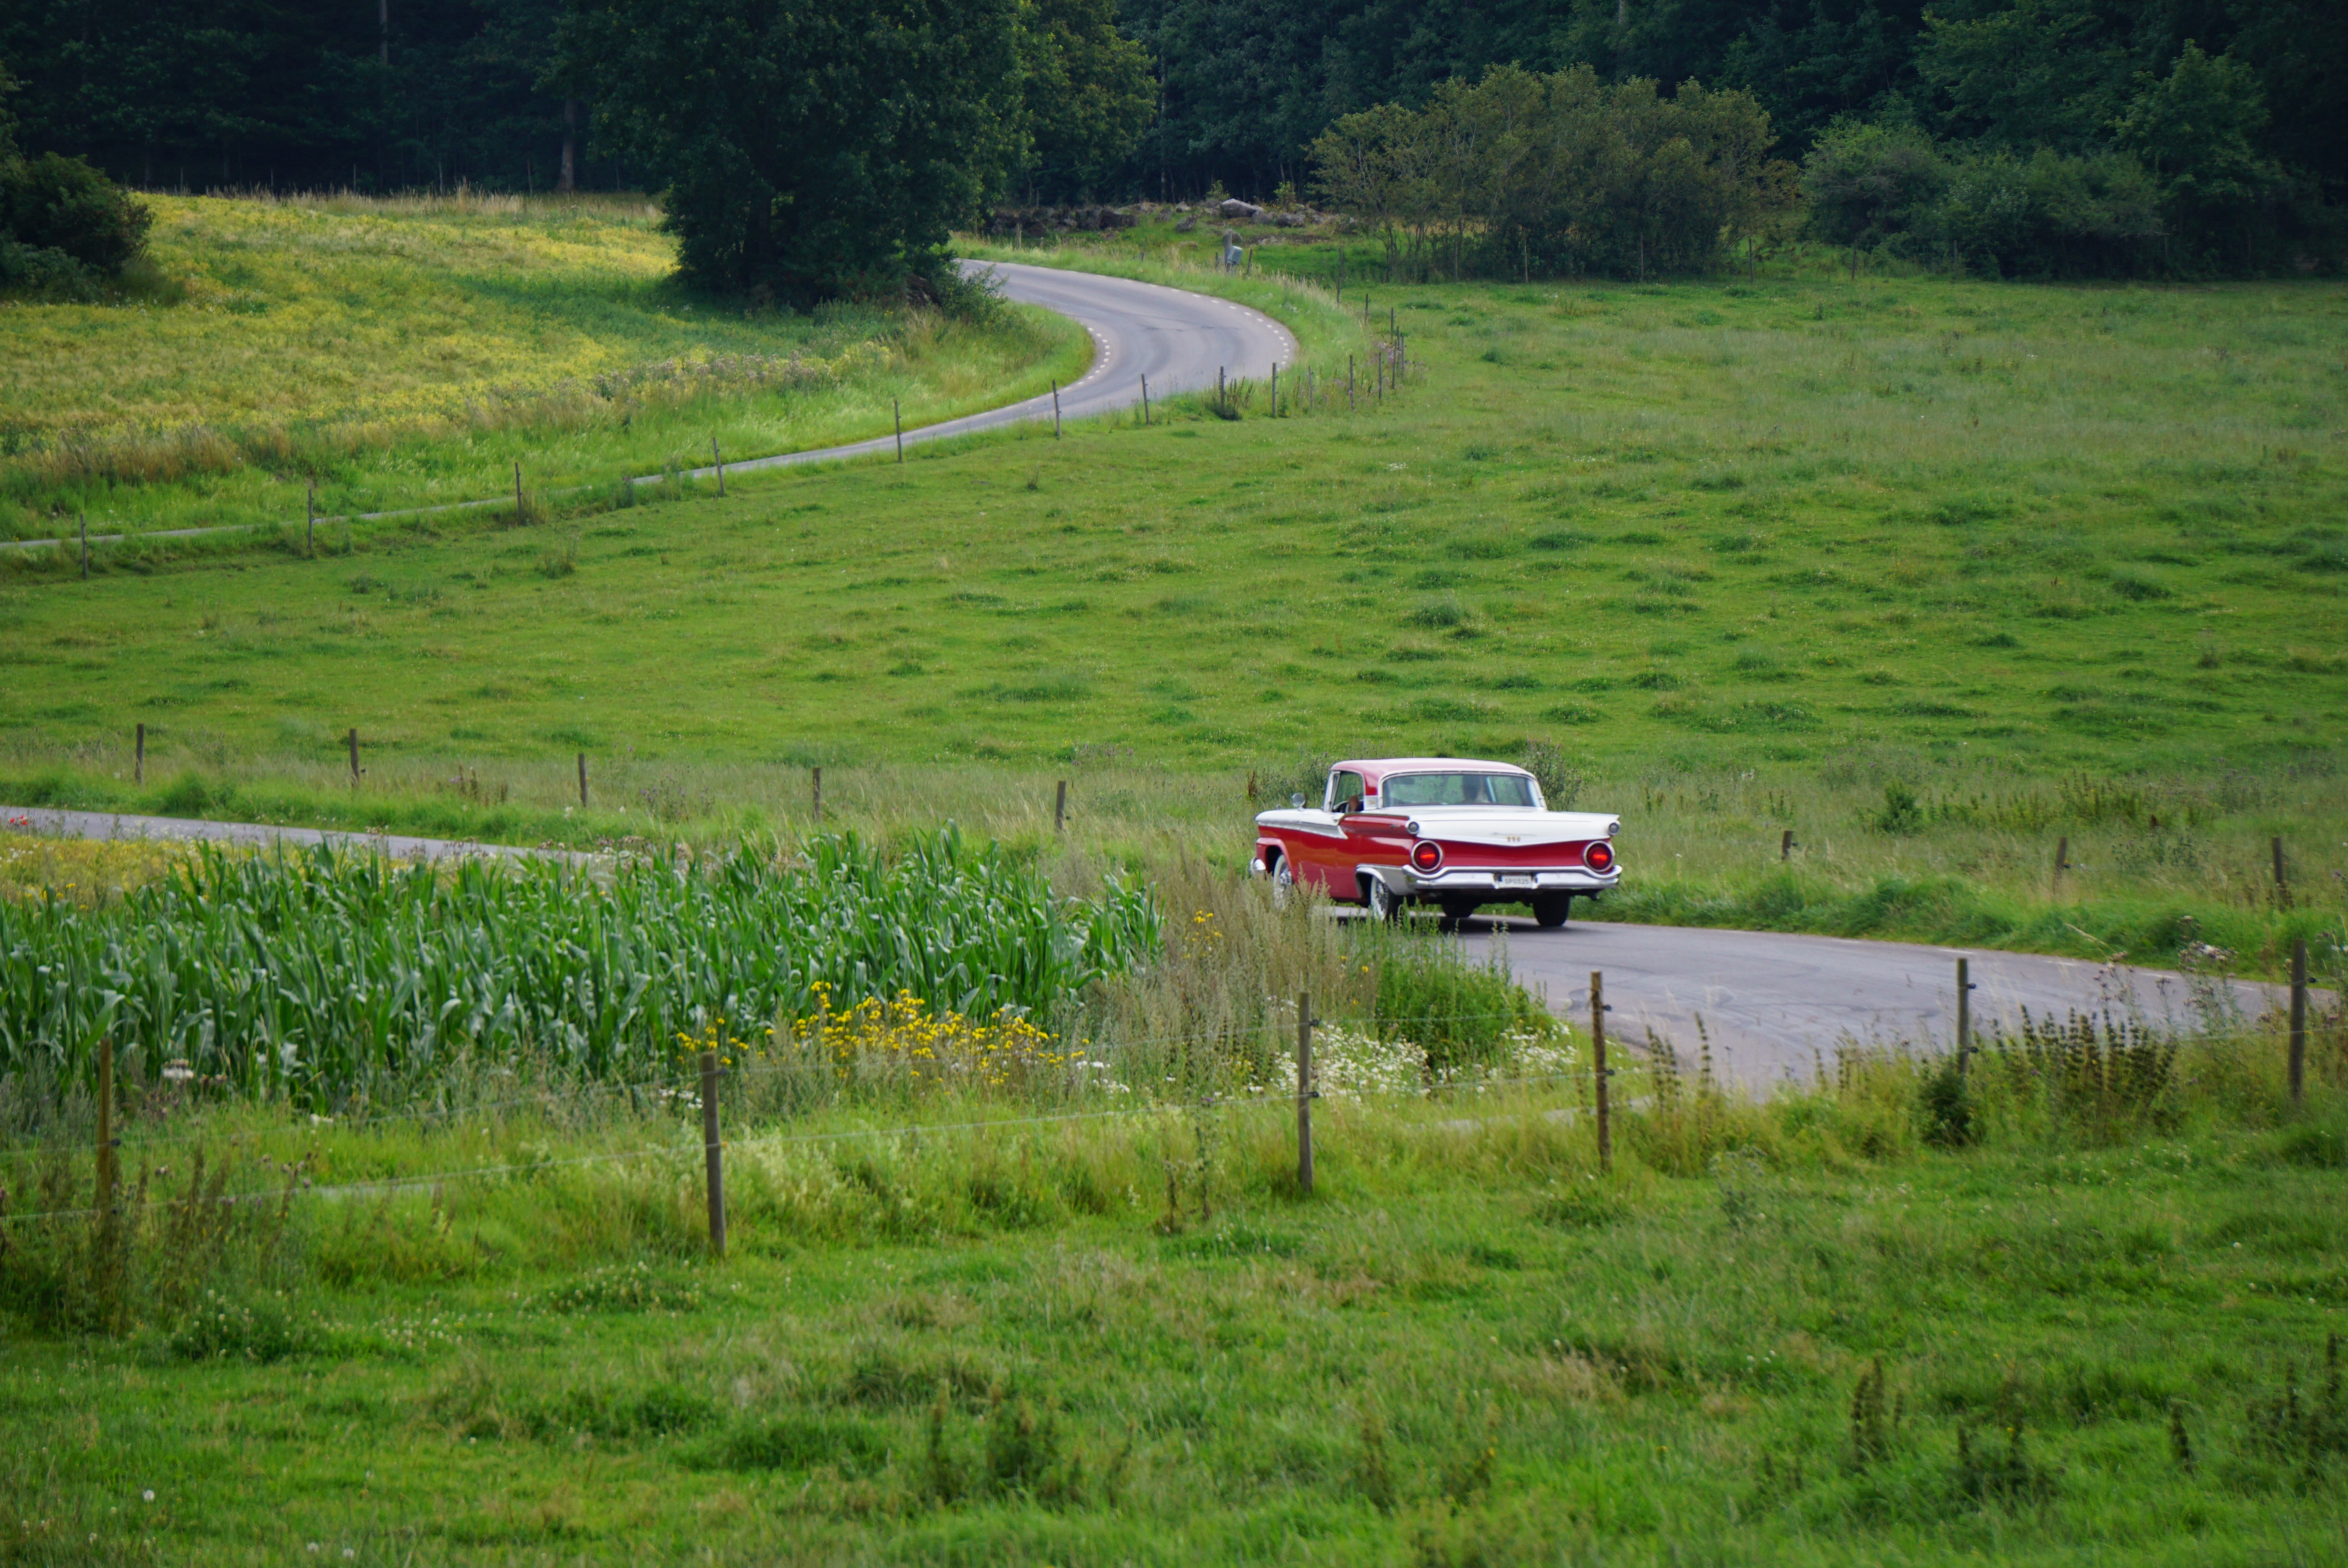
landscape, grass, road, field, farm, meadow, prairie, countryside, hill, river, pasture, soil, reservoir, agriculture, waterway, plain, grassland, wetland, habitat, ecosystem, rural area, raggar k, natural environment